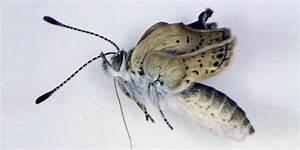
butterfly